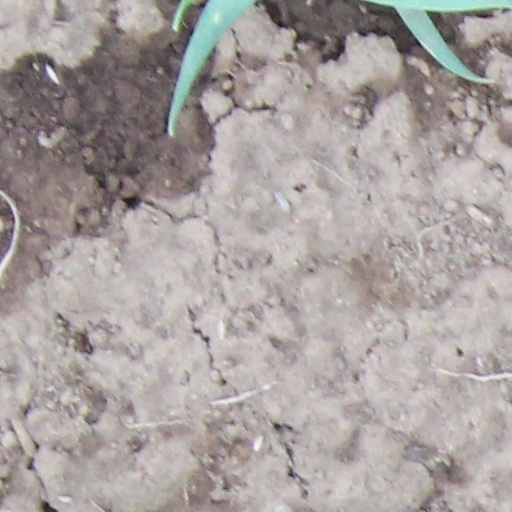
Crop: wheat